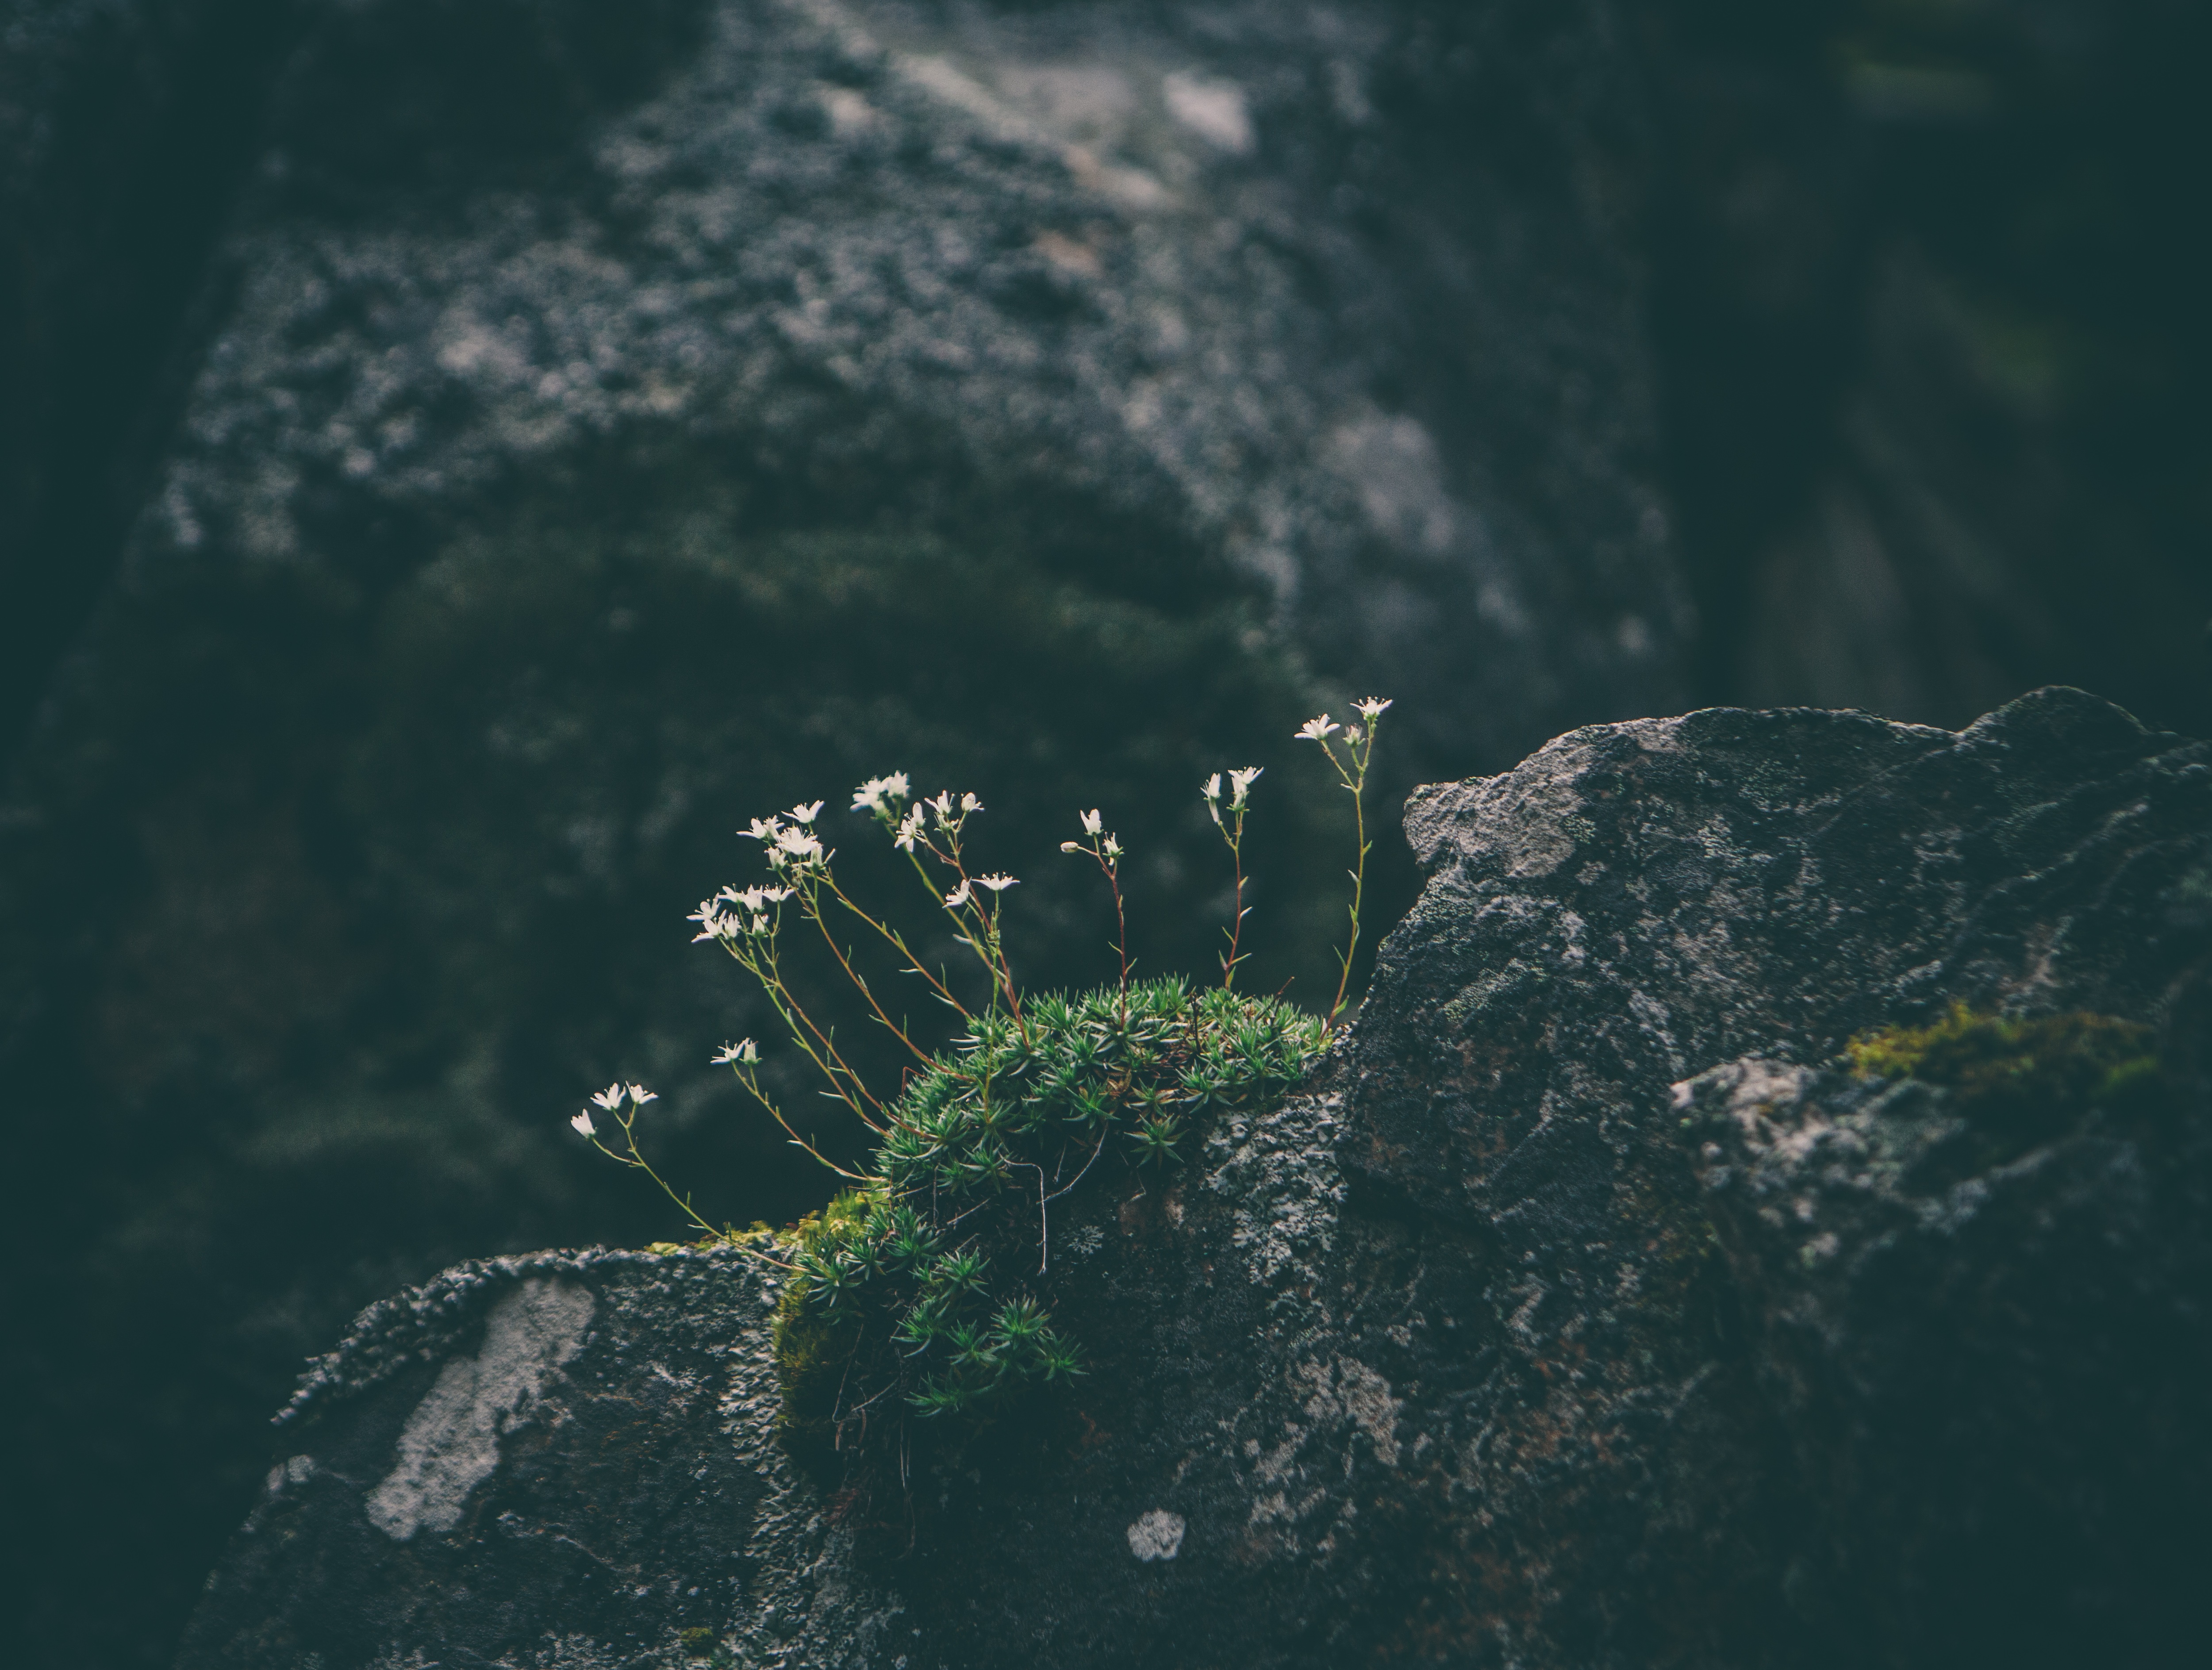
sea, coast, water, nature, rock, ocean, horizon, mountain, cloud, plant, wave, flower, moss, dark, cliff, underwater, reflection, darkness, terrain, earth, aerial photography, atmospheric phenomenon, atmosphere of earth